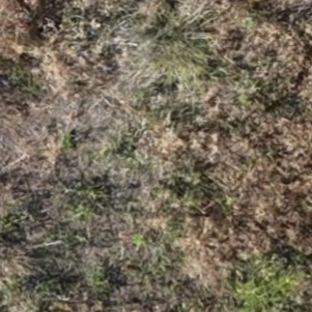
Month: july